Dwight–Derby House

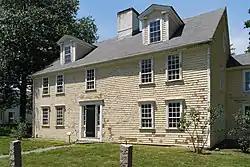

The Dwight–Derby House is at 7 Frairy Street in Medfield, Massachusetts. The Oxford Dendrochronology Laboratory took samples of the house frame in 2007 and determined that the earliest, southwest portion of the house was built in 1697, and an addition was built to the east in 1713. The town bought the house in 1996, and it was listed on the National Register of Historic Places in 2002.